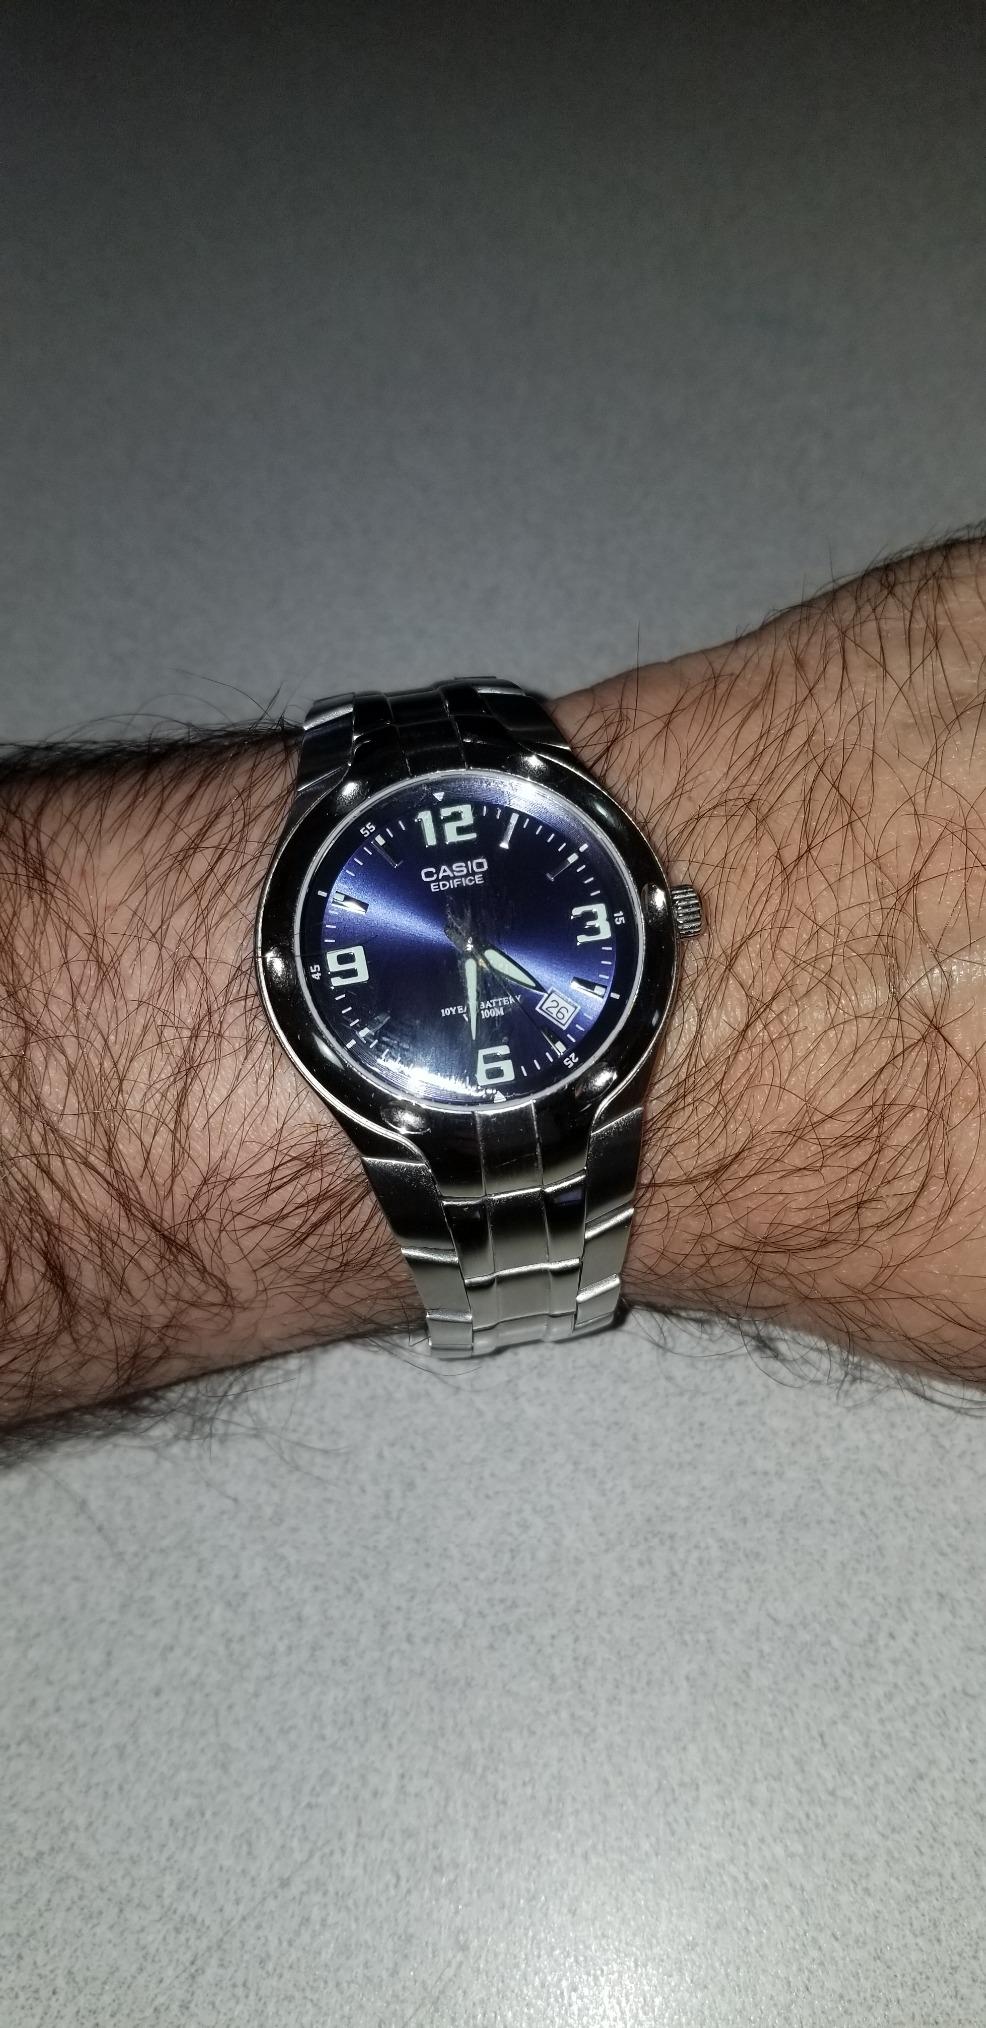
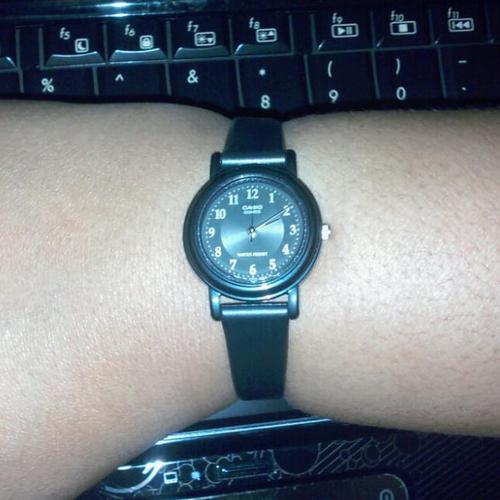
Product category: accessories_watch
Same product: no